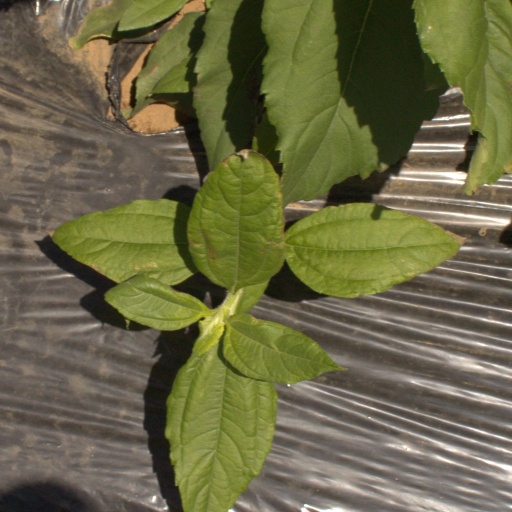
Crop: Jerusalem artichoke